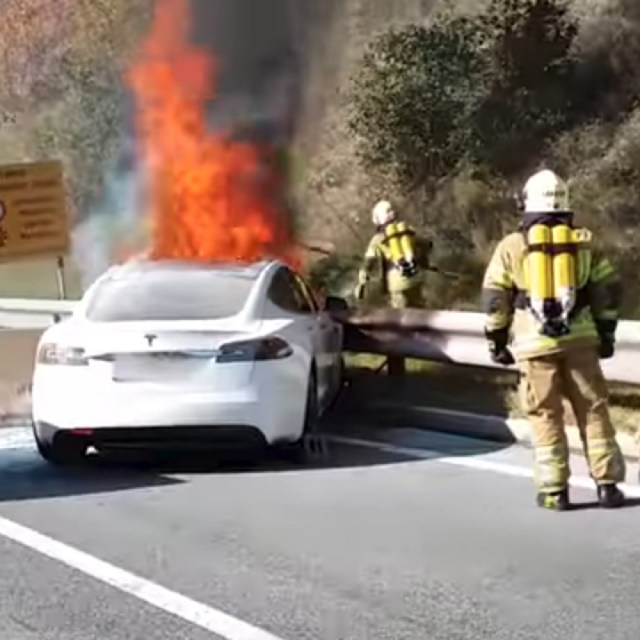
Label: urban_fire